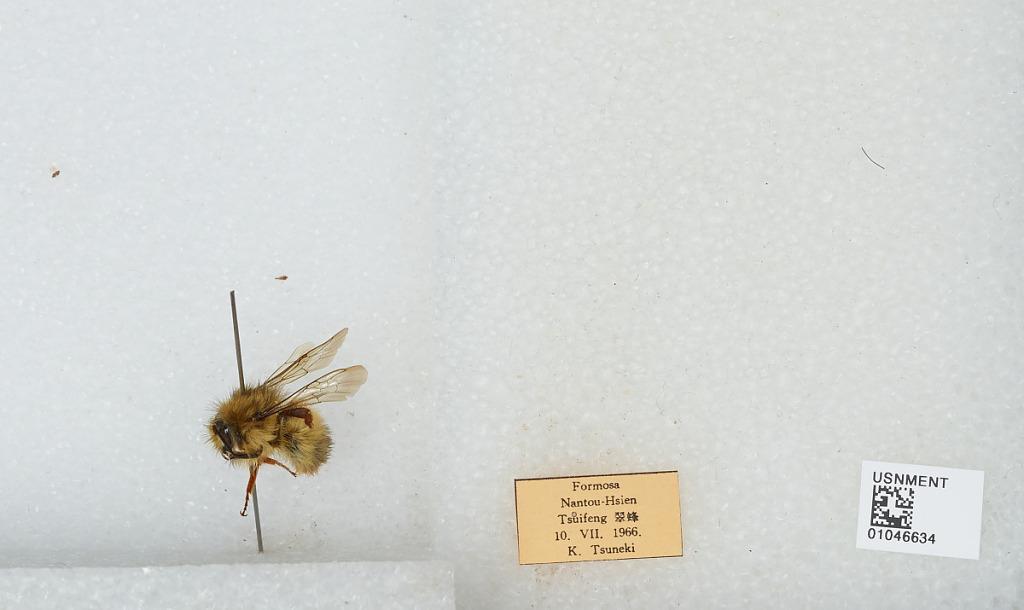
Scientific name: Bombus sp.
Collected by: K. Tsuneki
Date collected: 1966-7-10
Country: Taiwan
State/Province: Taiwan
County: Nantou
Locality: Tsuifeng